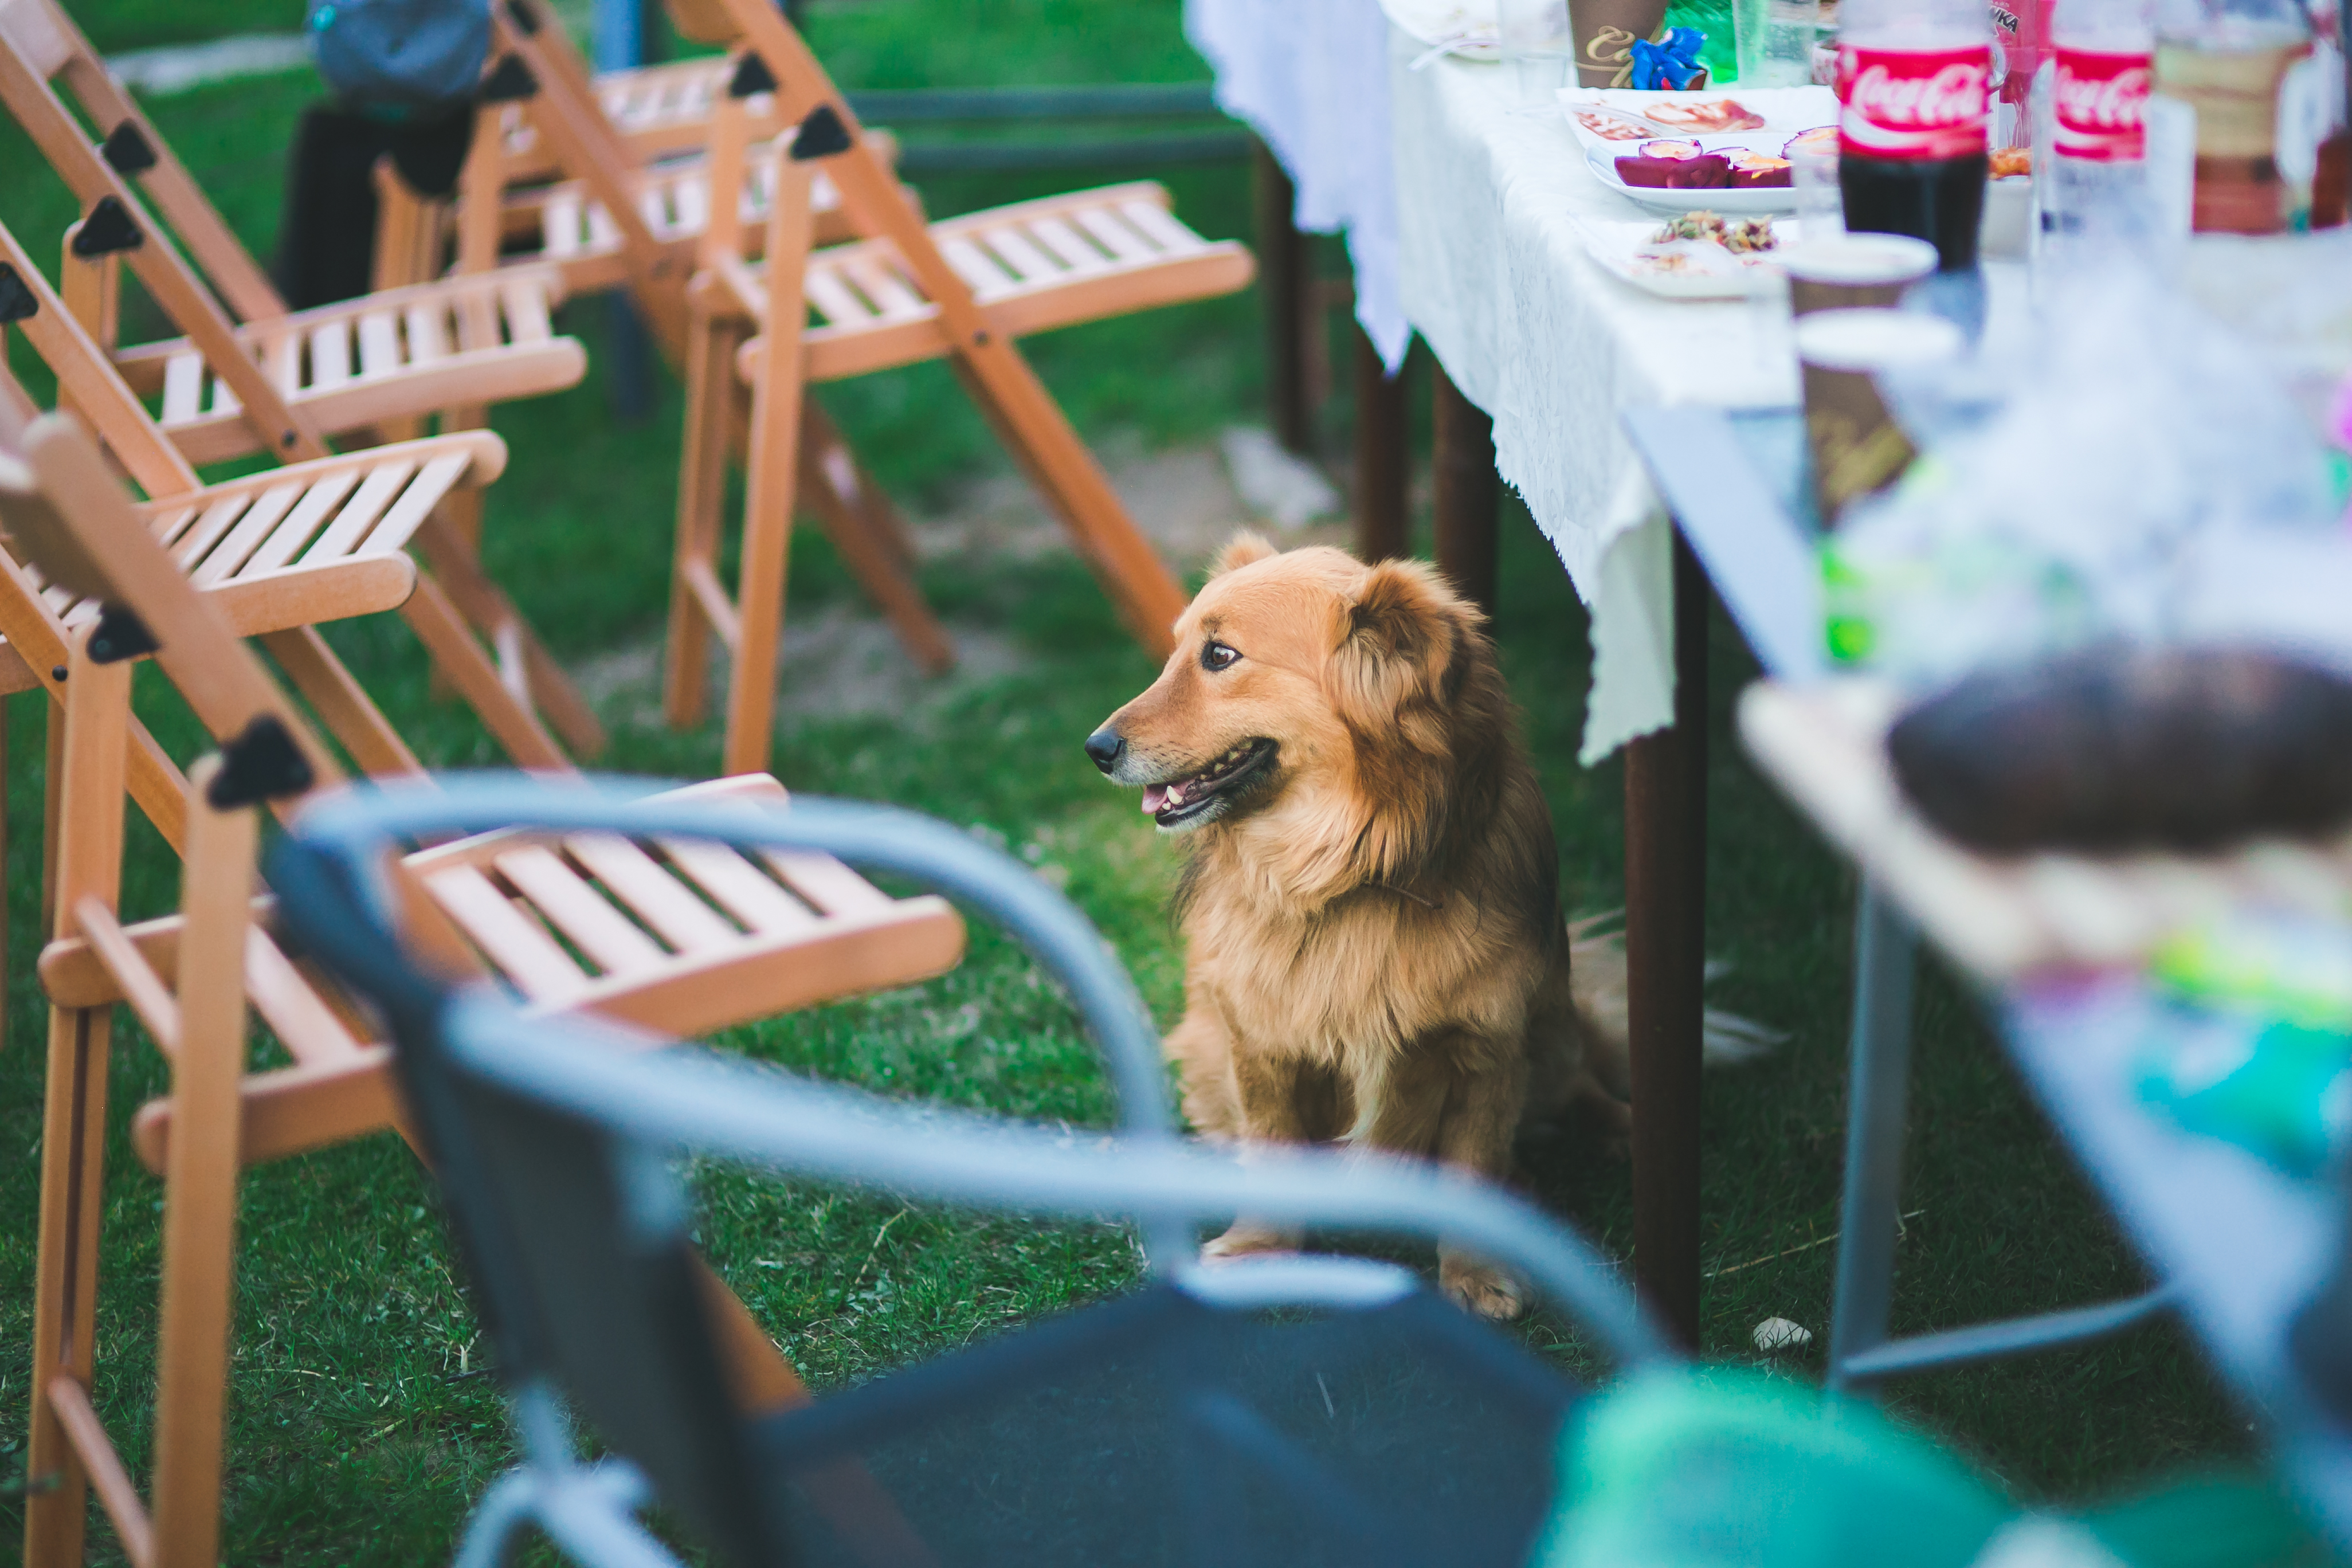
table, play, dog, animal, pet, color, sitting, garden, party, dog like mammal, under table